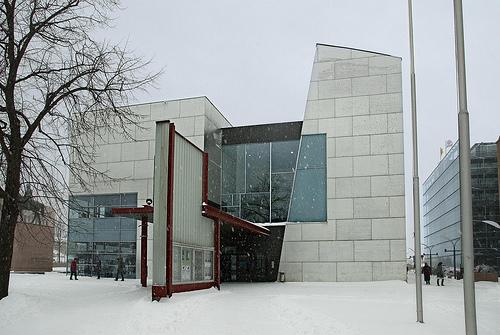
Weather: snow or frosty